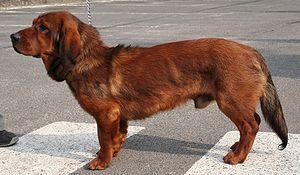
Le basset des Alpes est une race de chiens originaire d'Autriche. C'est un chien courant de type basset, construit dans la robustesse. La robe à poil court est fauve unicolore ou noire et feu. C'est un chien de chasse notamment utilisé comme chien de recherche au sang des ongulés ou comme chien courant sur le lièvre et le renard.